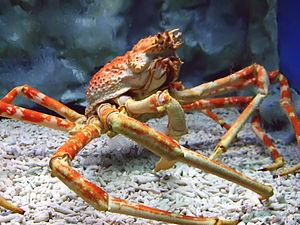
Macrocheira est un genre de crabes de la famille des Inachidae.
Le crabe-araignée géant du Japon est une espèce d'araignée de mer vivant au large du Japon. C'est la seule espèce encore vivante du genre Macrocheira. C'est le plus grand arthropode vivant.